Transport in Beijing

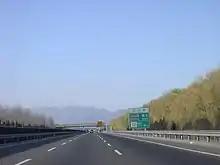
The Badaling Expressway near the intersection with the Northern 6th Ring Road (taken in November 2002)

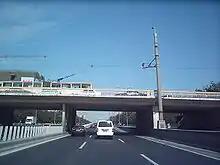
The 2nd Ring Road at Chaoyangmen

The "1st Ring" of Beijing refers to the historic tram route (now demolished) through Xidan, Ping'anli, Di'anmen, Beixinqiao, Dongdan and Tiananmen. No ring roads are built on this route but it is still called "1st Ring". From that on, ring road built on Beijing's historic city limit is called 2nd Ring.